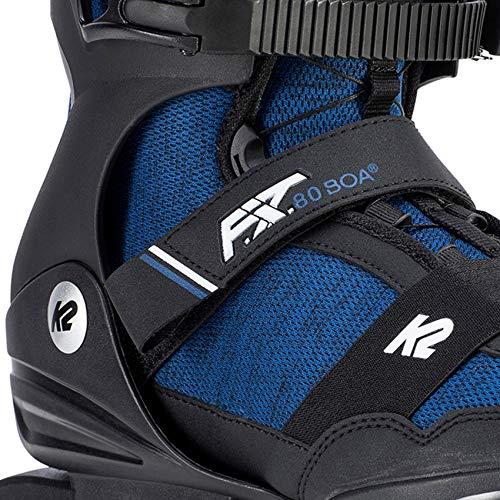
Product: K2 F.I.T. 80 Boa Inline Skates
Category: Sports & Outdoors | Outdoor Recreation | Skates, Skateboards & Scooters | Inline & Roller Skating | Inline Skates | Racing Skates
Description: Great Condition.
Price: $118.76 - $159.95
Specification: Item Weight:         8.5 pounds    |Shipping Weight: 8.5 pounds (View shipping rates and policies)|ASIN: B07HQN57W7|Item model number: I190200901|    #9    in Racing Skates